Isenburg-Meerholz

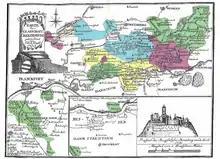
Map of the County of "Oberisenburg", 1790

Isenburg-Meerholz (or Ysenburg-Büdingen-Meerholz) was a County with Imperial immediacy in the south of Hesse, Germany.